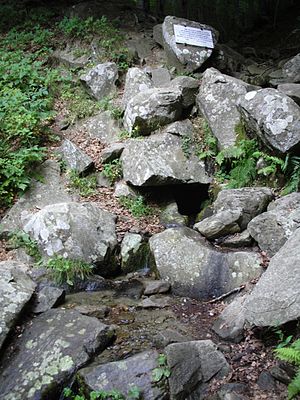
Nationalparken Foreste Casentinesi, Monte Falterona og Campigna / Interessante steder
Floden Arnos kilde på Monte Falterona.
Nationalparken Foreste Casentinesi, Monte Falterona og Campigna eller Parco nazionale delle Foreste Casentinesi, Monte Falterona e Campigna blev oprettet i 1993 i den nordlige del af Appenninerne på et område, som krydser grænserne mellem tre italienske provinser: Forlì-Cesena, Arezzo og Firenze. Vandskellet mellem regionerne Romagna og Toscana løber tværs gennem nationalparken.